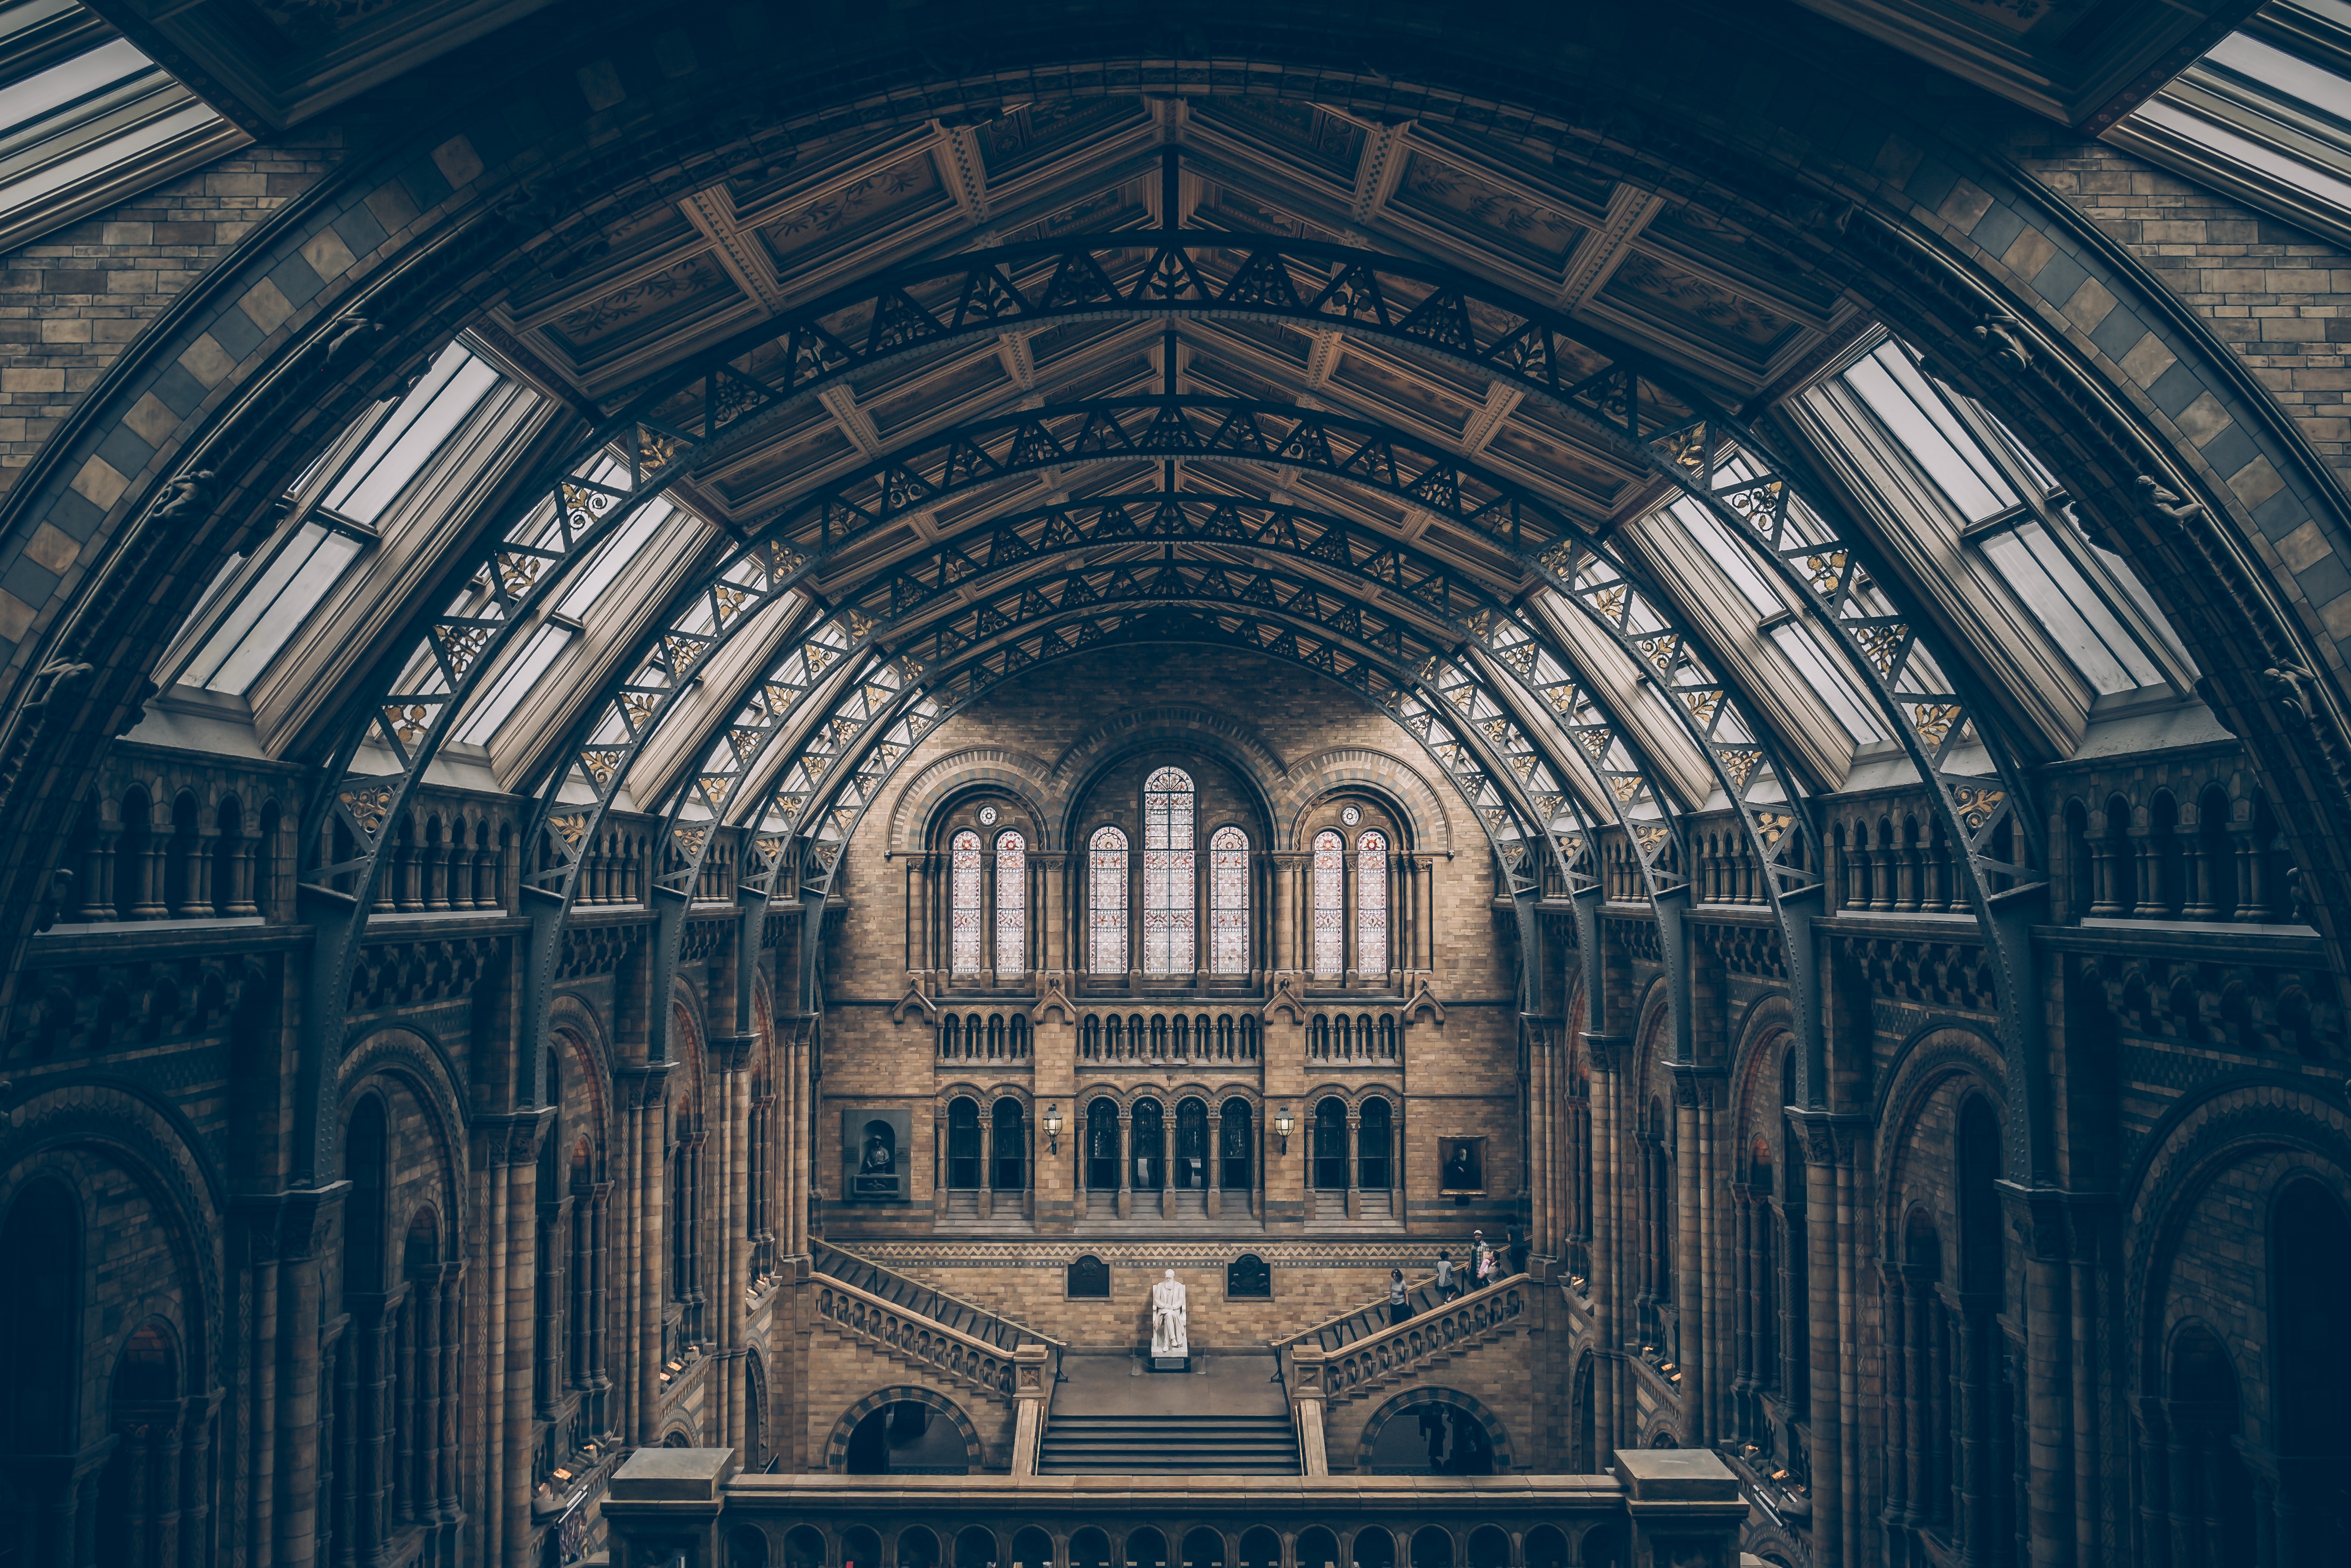
light, architecture, structure, interior, building, symmetrical, arch, ceiling, museum, skylight, church, cathedral, place of worship, london, indoors, columns, arches, symmetry, history, gothic architecture, architectural design